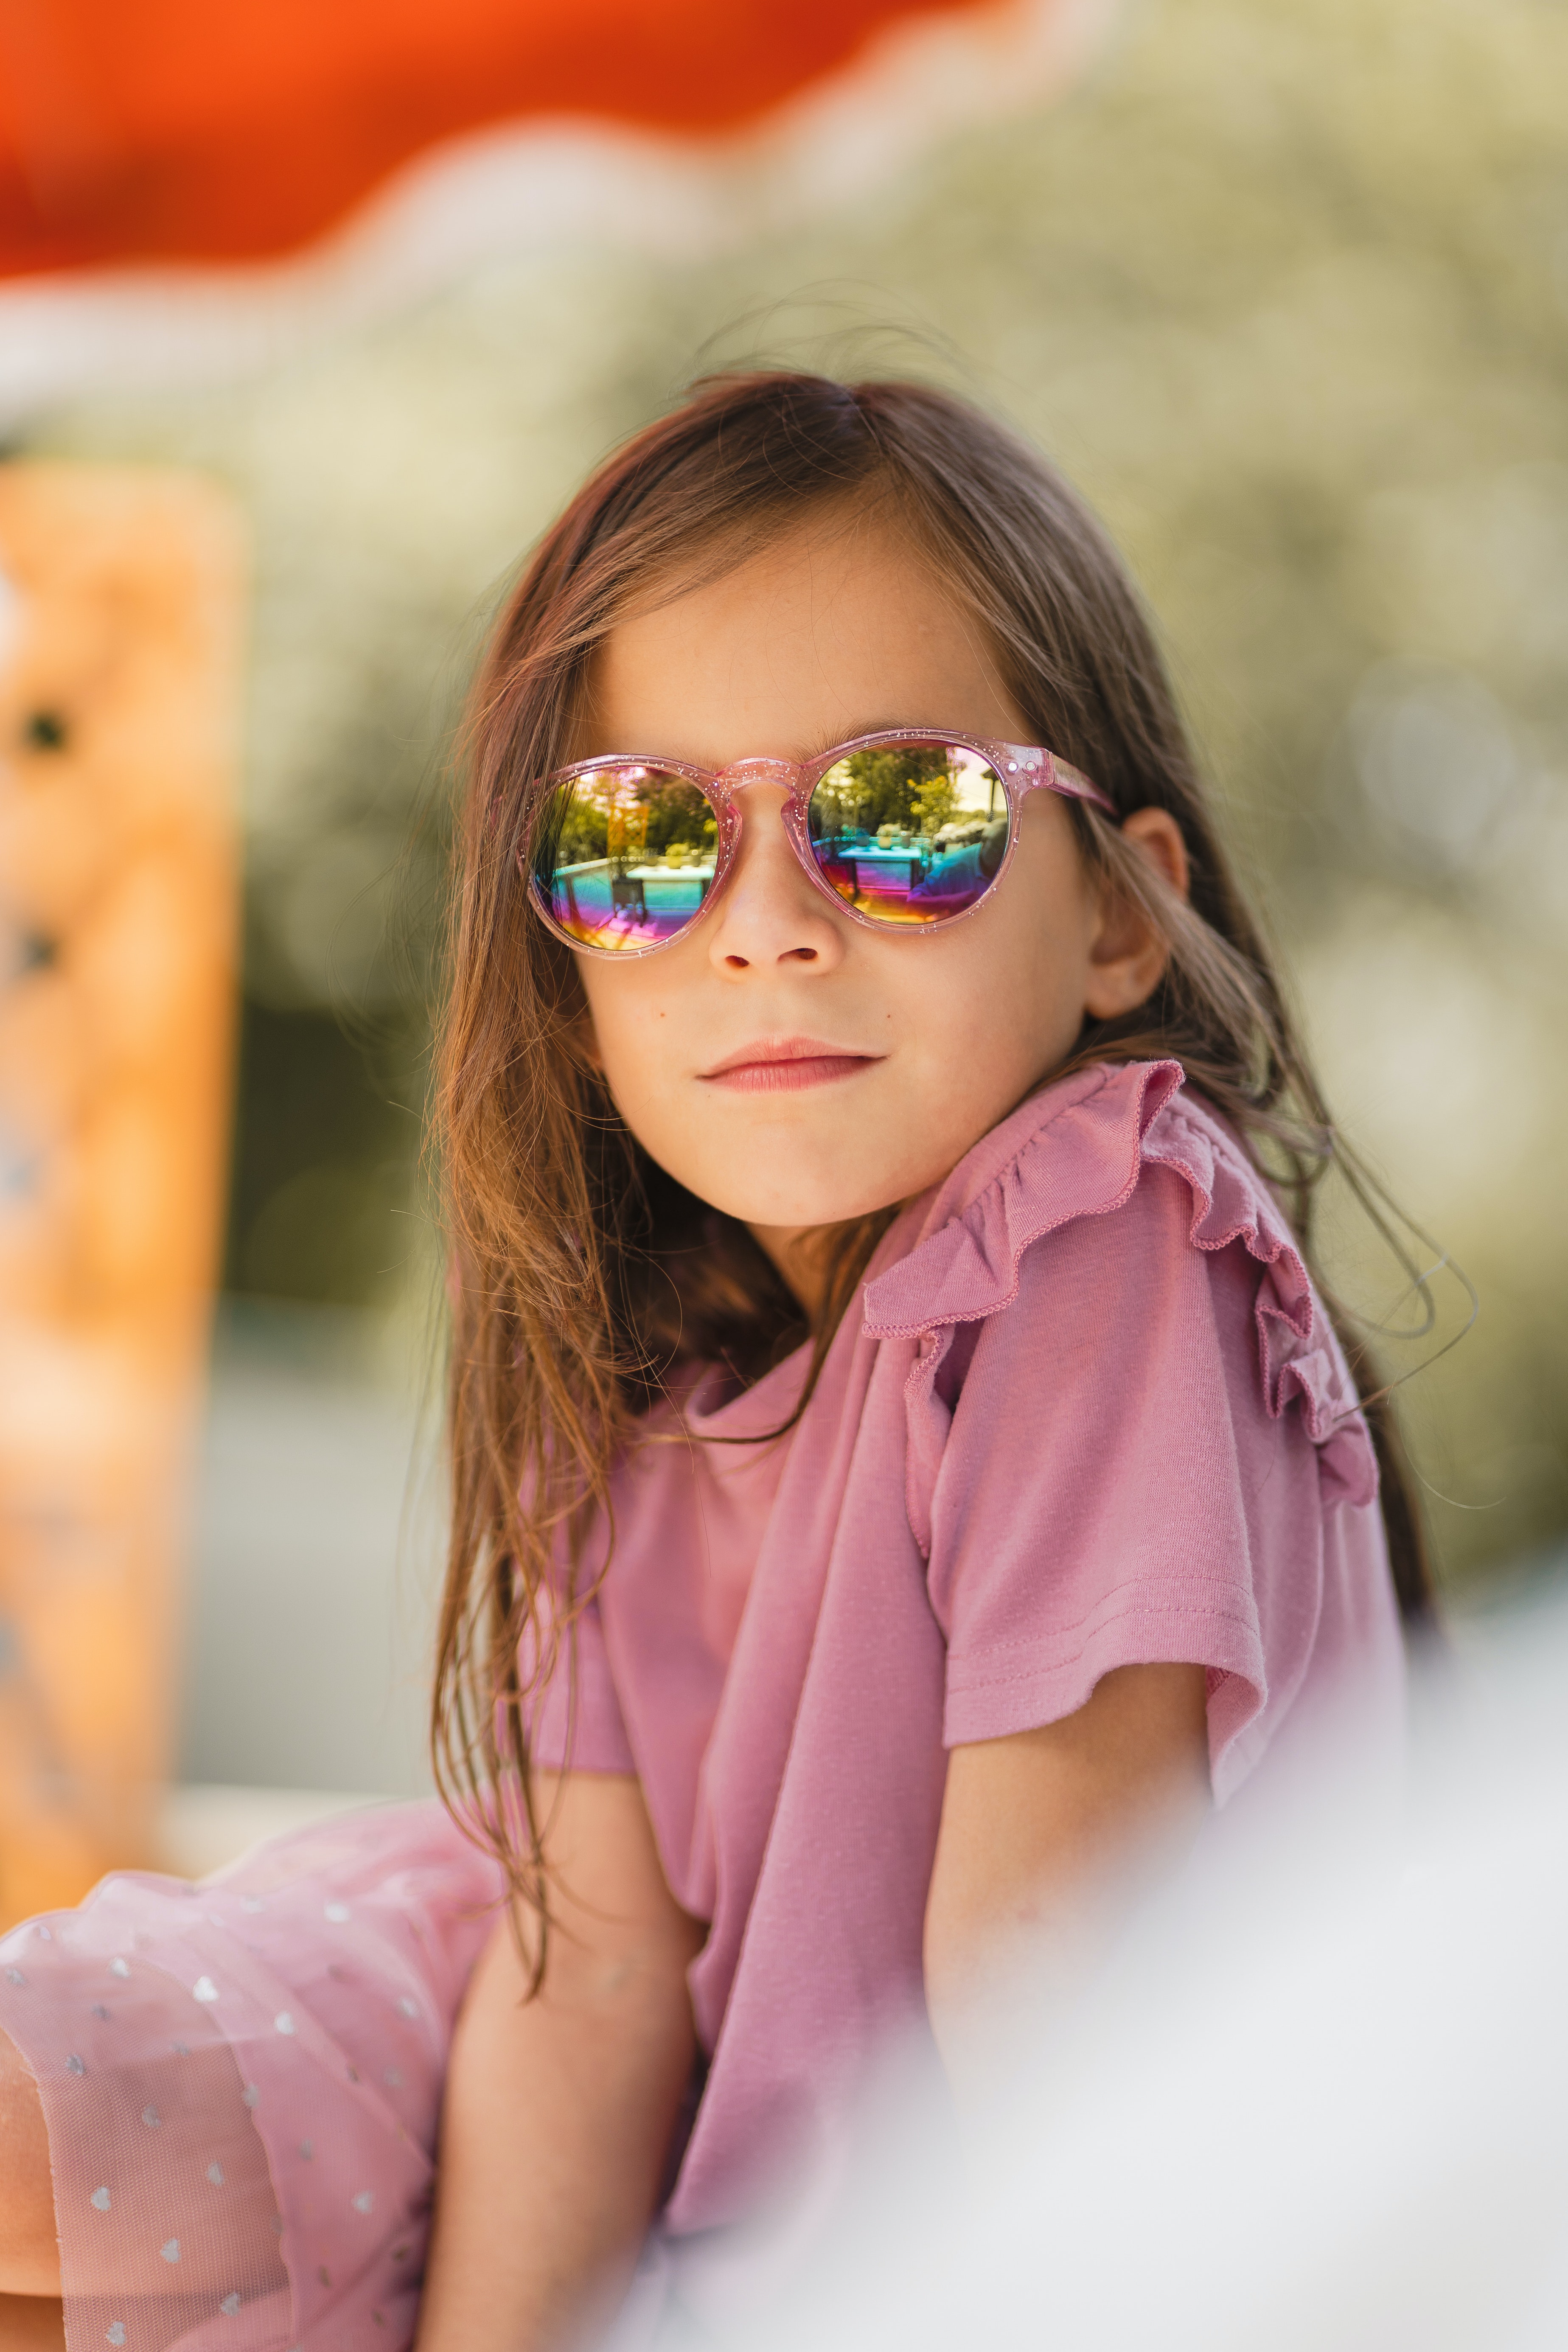
woman, skin, lip, vision care, eyelash, happy, eyewear, pink, leisure, goggles, fun, toddler, long hair, brown hair, event, magenta, recreation, child, sitting, tradition, necklace, fashion accessory, portrait photography, vacation, play, grass, sunglasses, photo shoot, child model